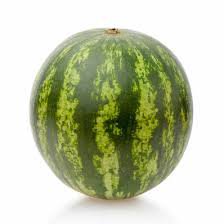
Label: Watermelon